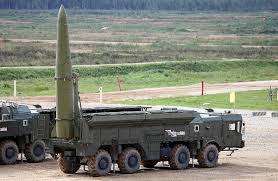
Label: Rs-24